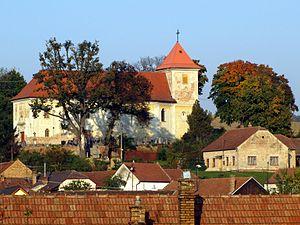
Nemotice est une commune du district de Vyškov, dans la région de Moravie-du-Sud, en République tchèque. Sa population s'élevait à 414 habitants en 2017.